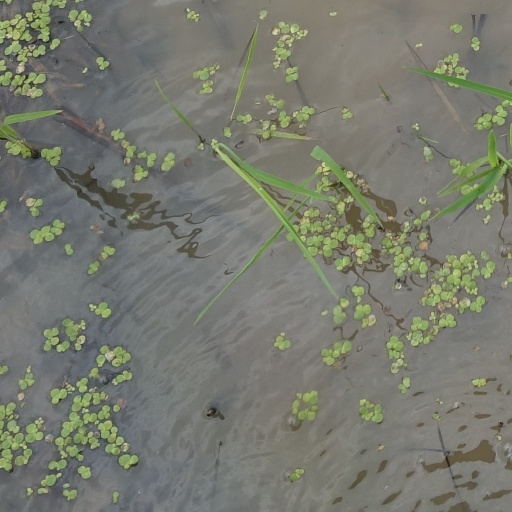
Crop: rice